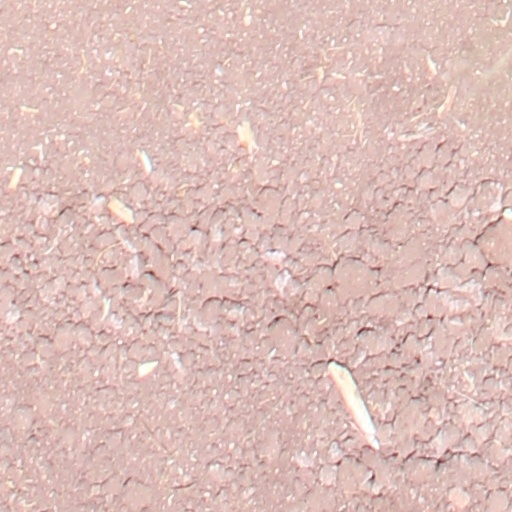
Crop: wheat